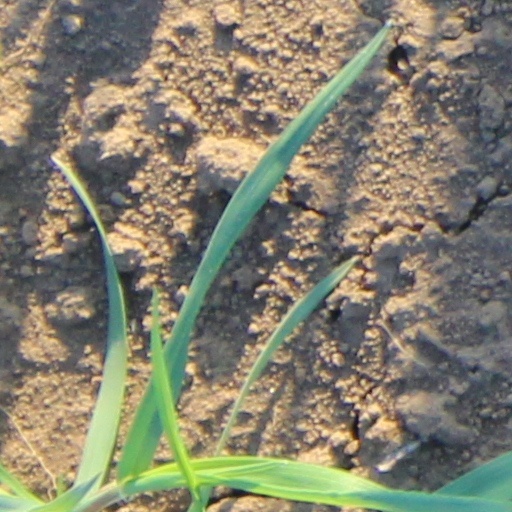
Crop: wheat